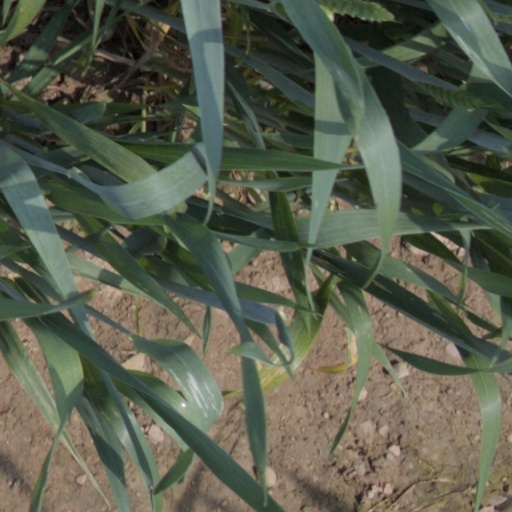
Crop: wheat